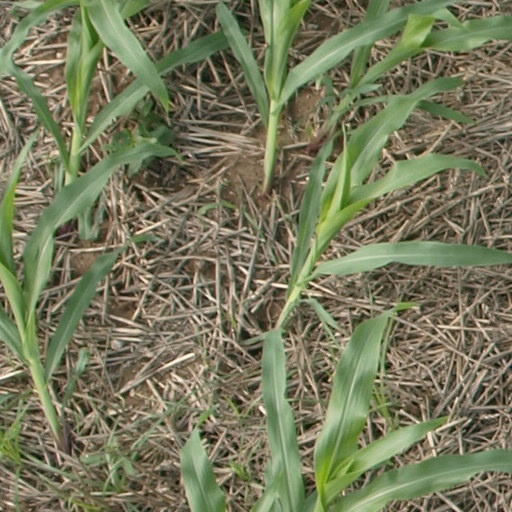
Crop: maize; corn